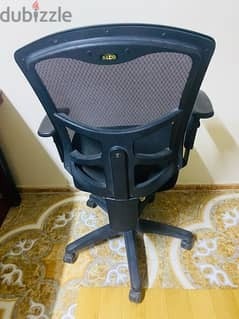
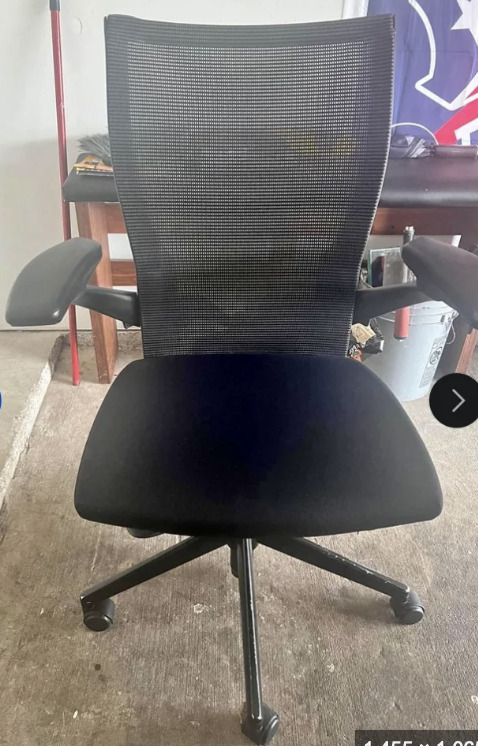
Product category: items_chair
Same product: no